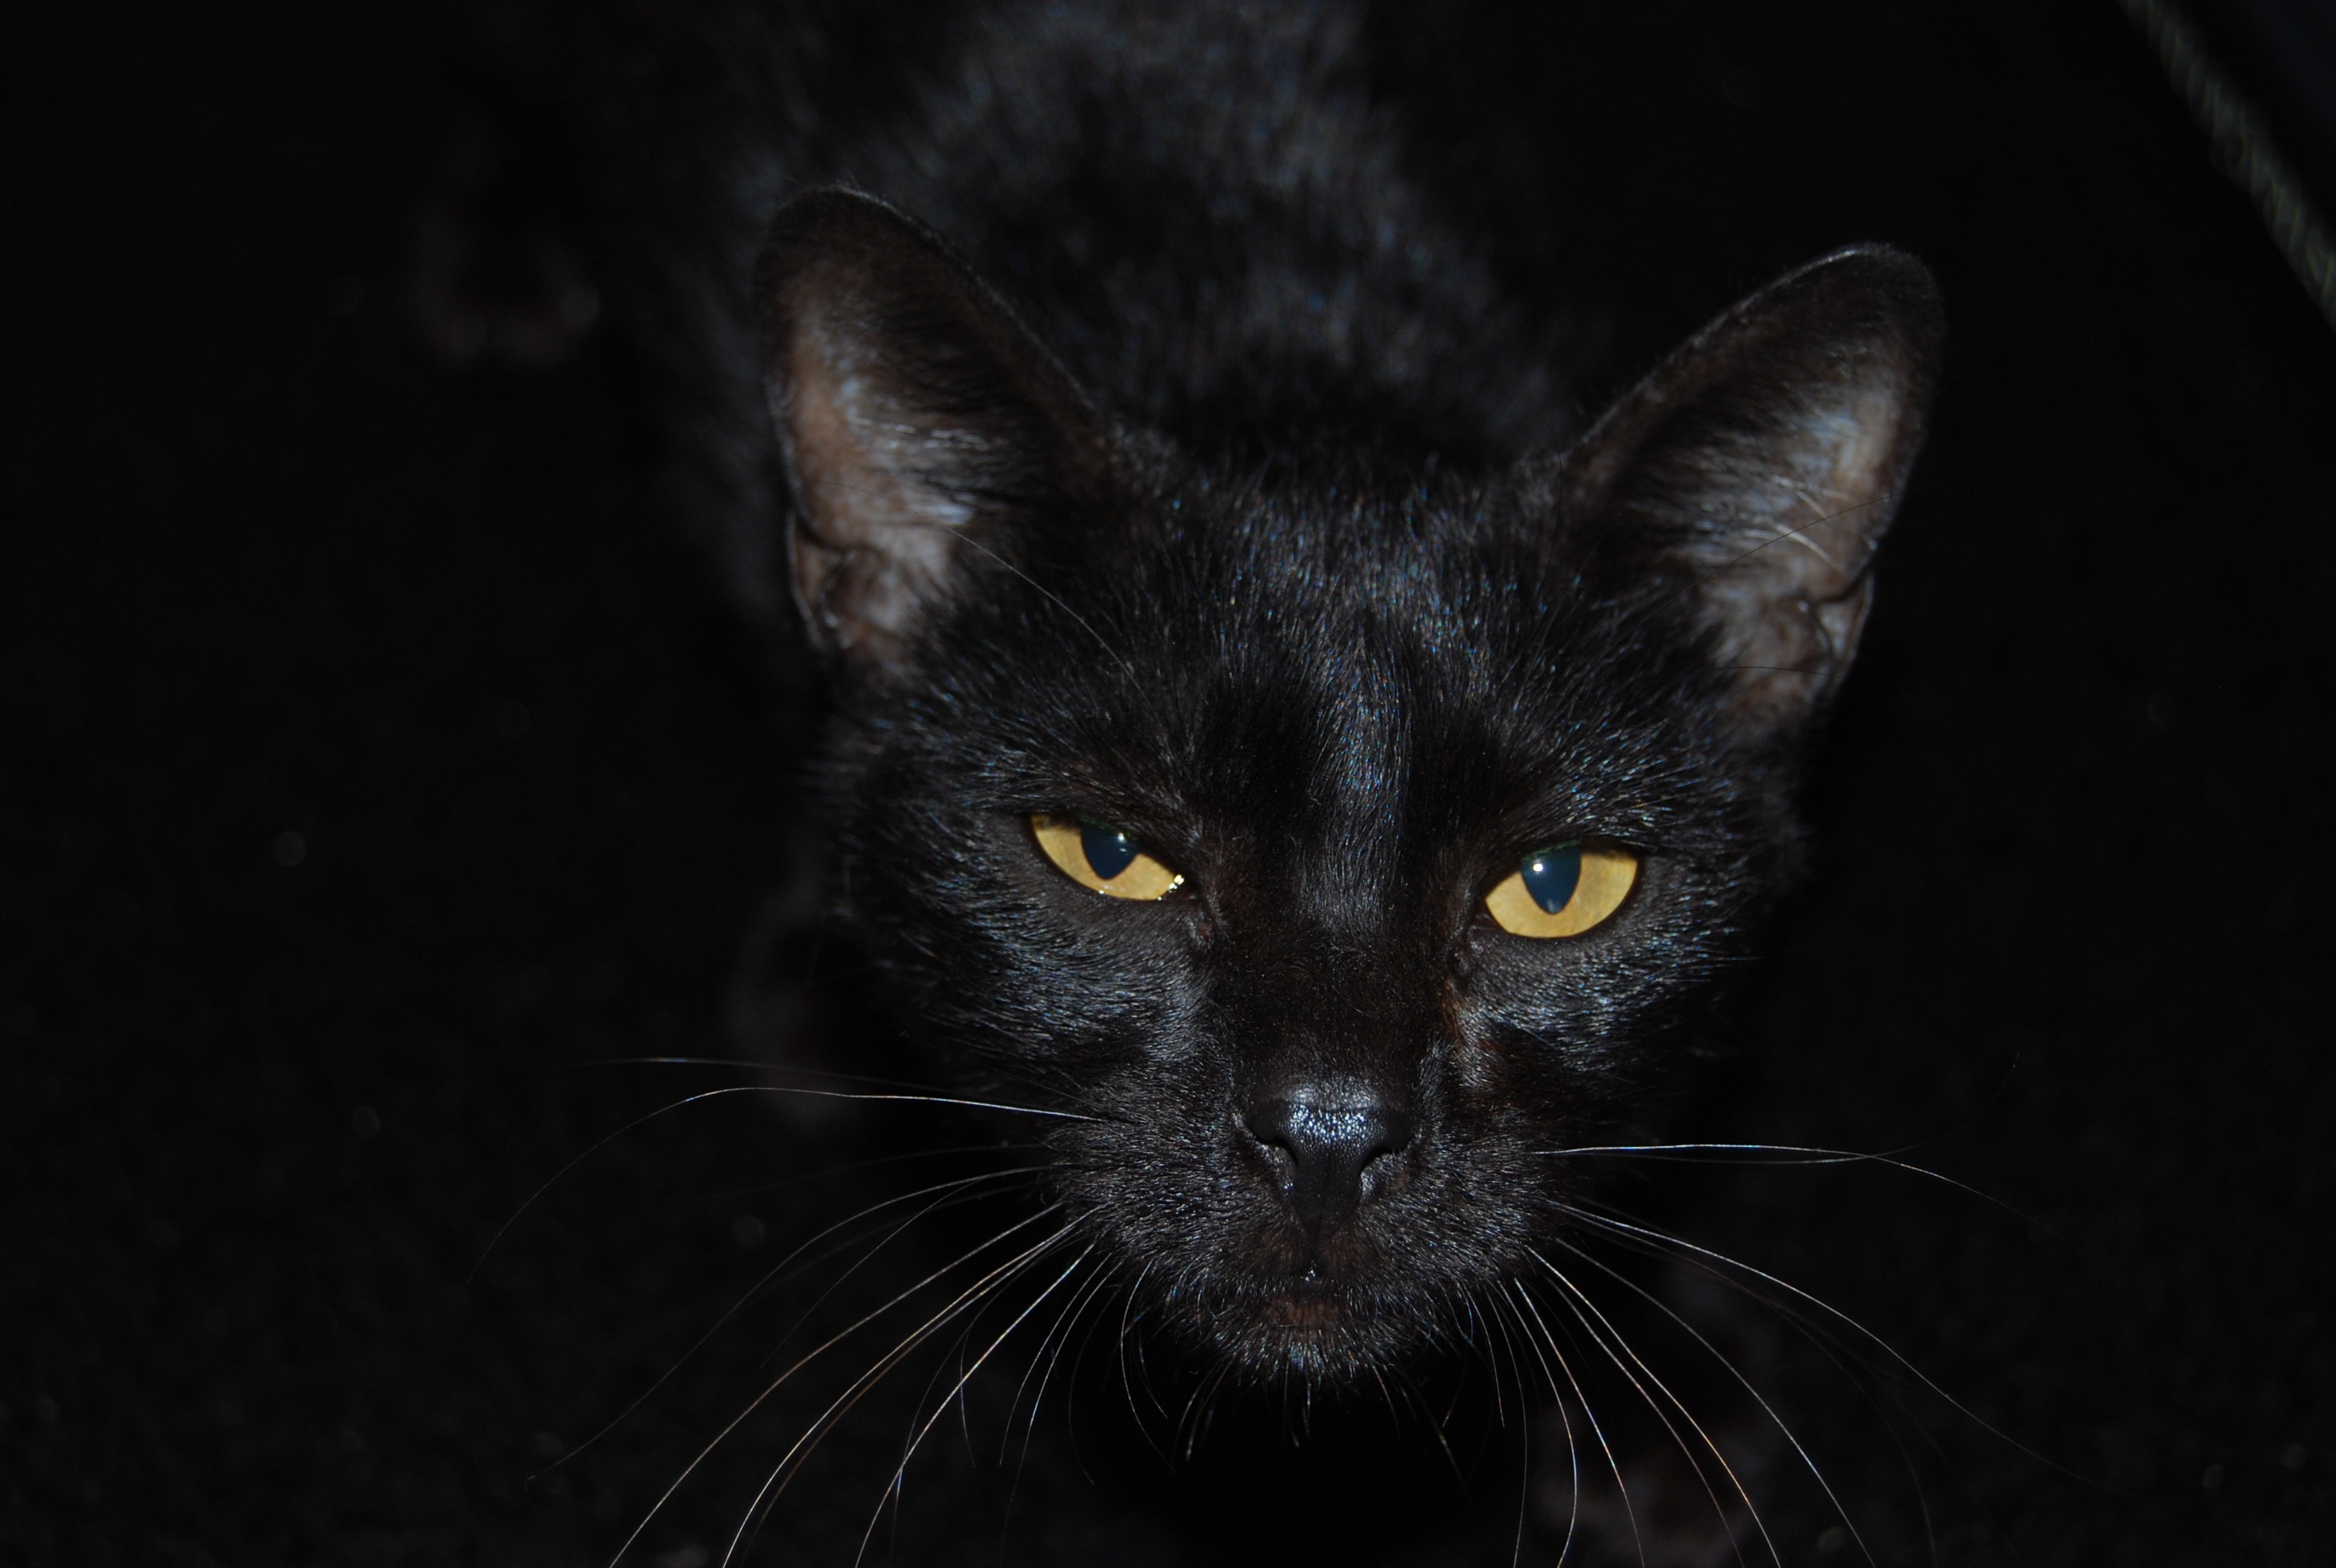
black and white, pet, cat, mammal, darkness, black cat, black, monochrome, close up, whiskers, vertebrate, bombay, feline look, small to medium sized cats, cat like mammal, carnivoran, domestic short haired cat